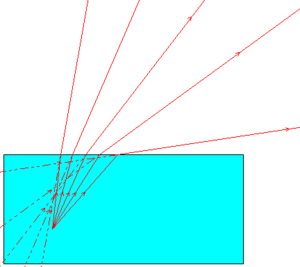
Non stigmatisme du dioptre plan, exemple de l'aquarium (Schéma personnel) Catégorie:schéma_de_physique
En optique, un dioptre est une surface séparant deux milieux transparents homogènes et isotropes, d'indices de réfraction différents.
Un système optique est un ensemble d'éléments optiques, tels que des miroirs, des lentilles, des réseaux de diffraction, etc. permettant de modifier la trajectoire des rayons lumineux ou les propriétés de la lumière. La lumière y subit des réflexions, des réfractions, des diffusions, des diffractions, des filtrages, etc. suivant le niveau d'analyse des trajets.